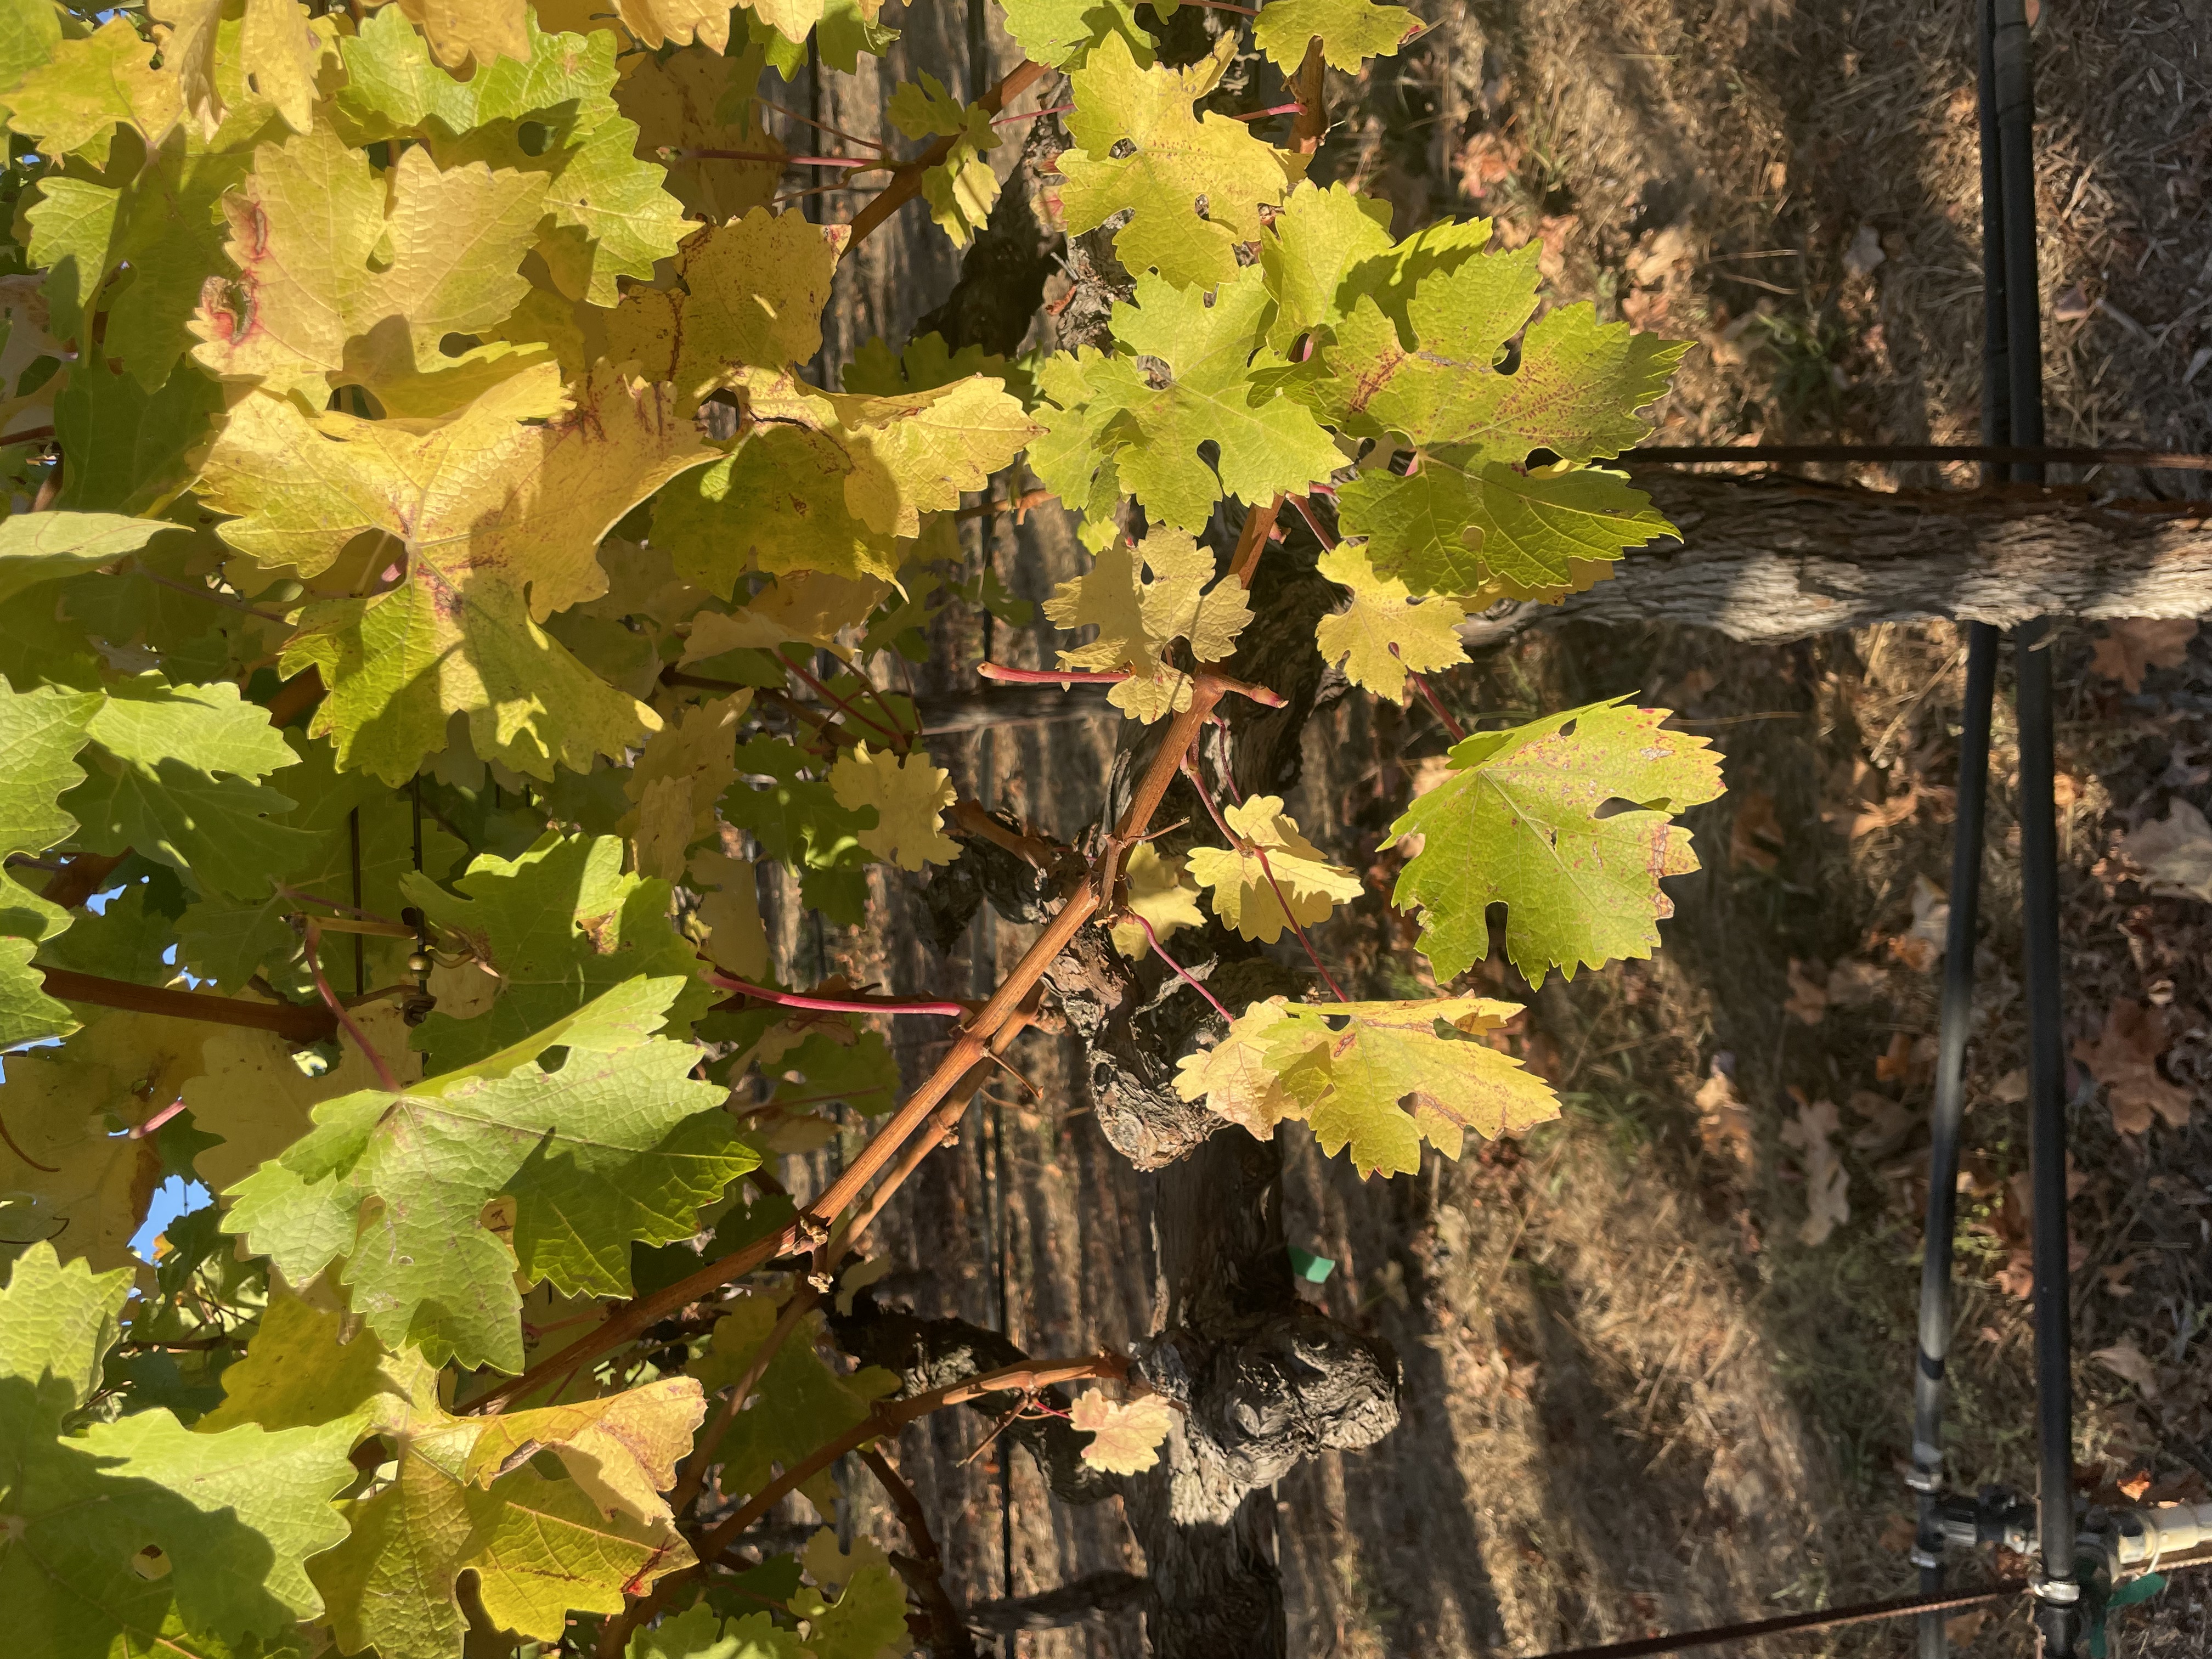
Label: No Virus